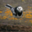
Label: bird